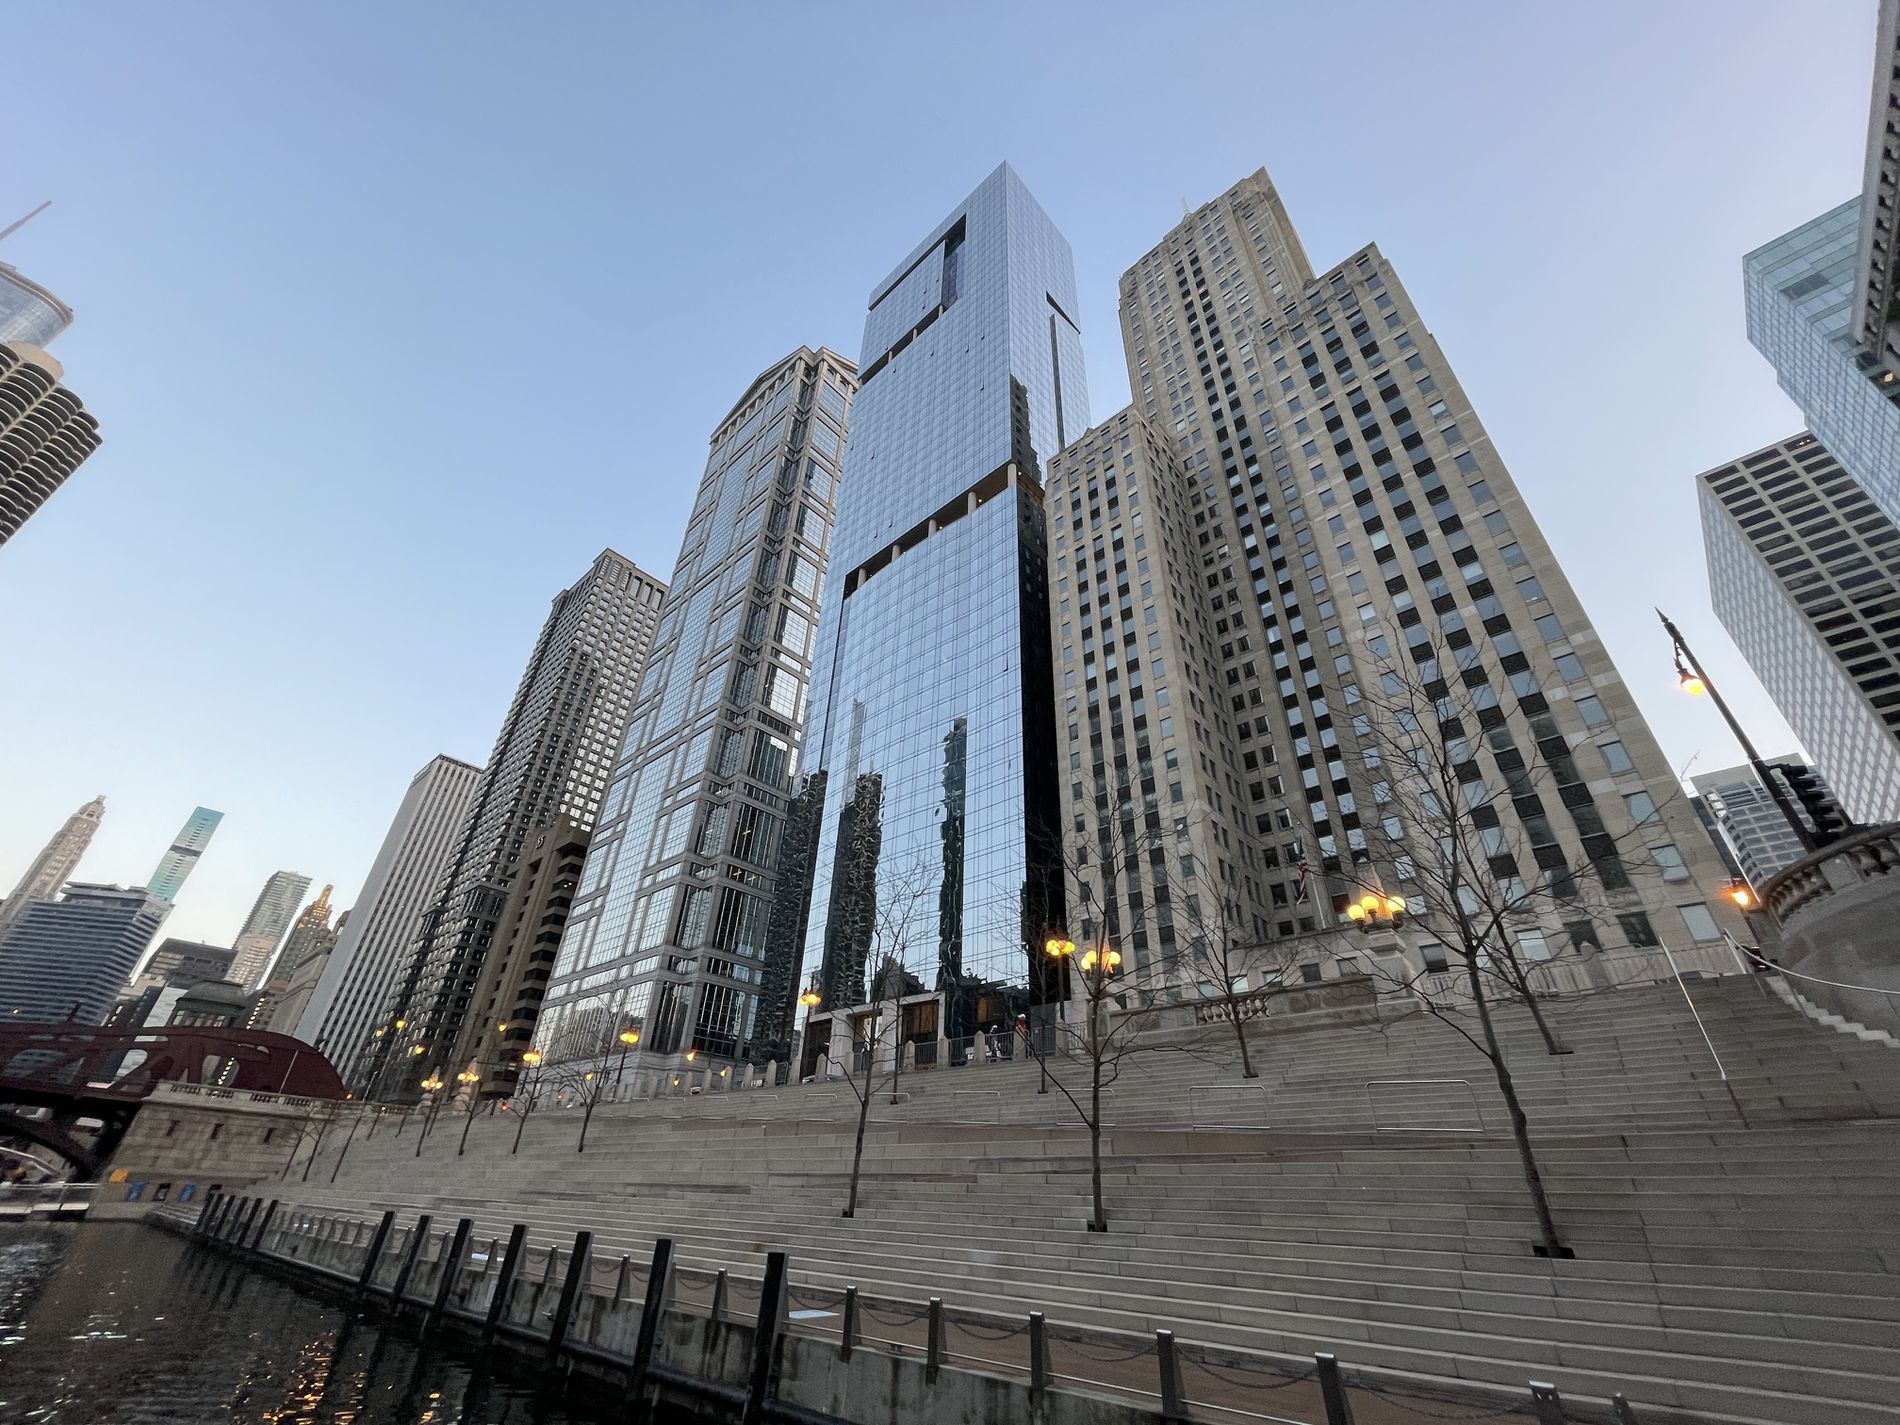
Rising modern urbanism
Multi-story high-rise buildings with glass reflecting the blue sky, leafless trees and lampposts on the stairs with a wall on the river bank.
The photo shows multi-story high-rise buildings with glass reflecting the blue sky, which gives a pure visual touch, leafless trees, lampposts on the stairs with a wall on the river bank. The photo was taken from a low angle to highlight the grandeur of the massive buildings. The lighting is soft and natural, the color palette ranges between gray, blue and black. The atmosphere is calm and the mood suggests grandeur and isolation.
Labels: Architecture, Building, Cityscape, Urban, City, Building Complex, Person, Tower, Landmark, sky, Buildings, watercourse, stairs
Camera: Apple iPhone 12 Pro Max
Lens: iPhone 12 Pro Max back triple camera 1.54mm f/2.4
Aperture: F2.4
Exposure: 1/120 sec
ISO: 125
Focal length: 1.539999962